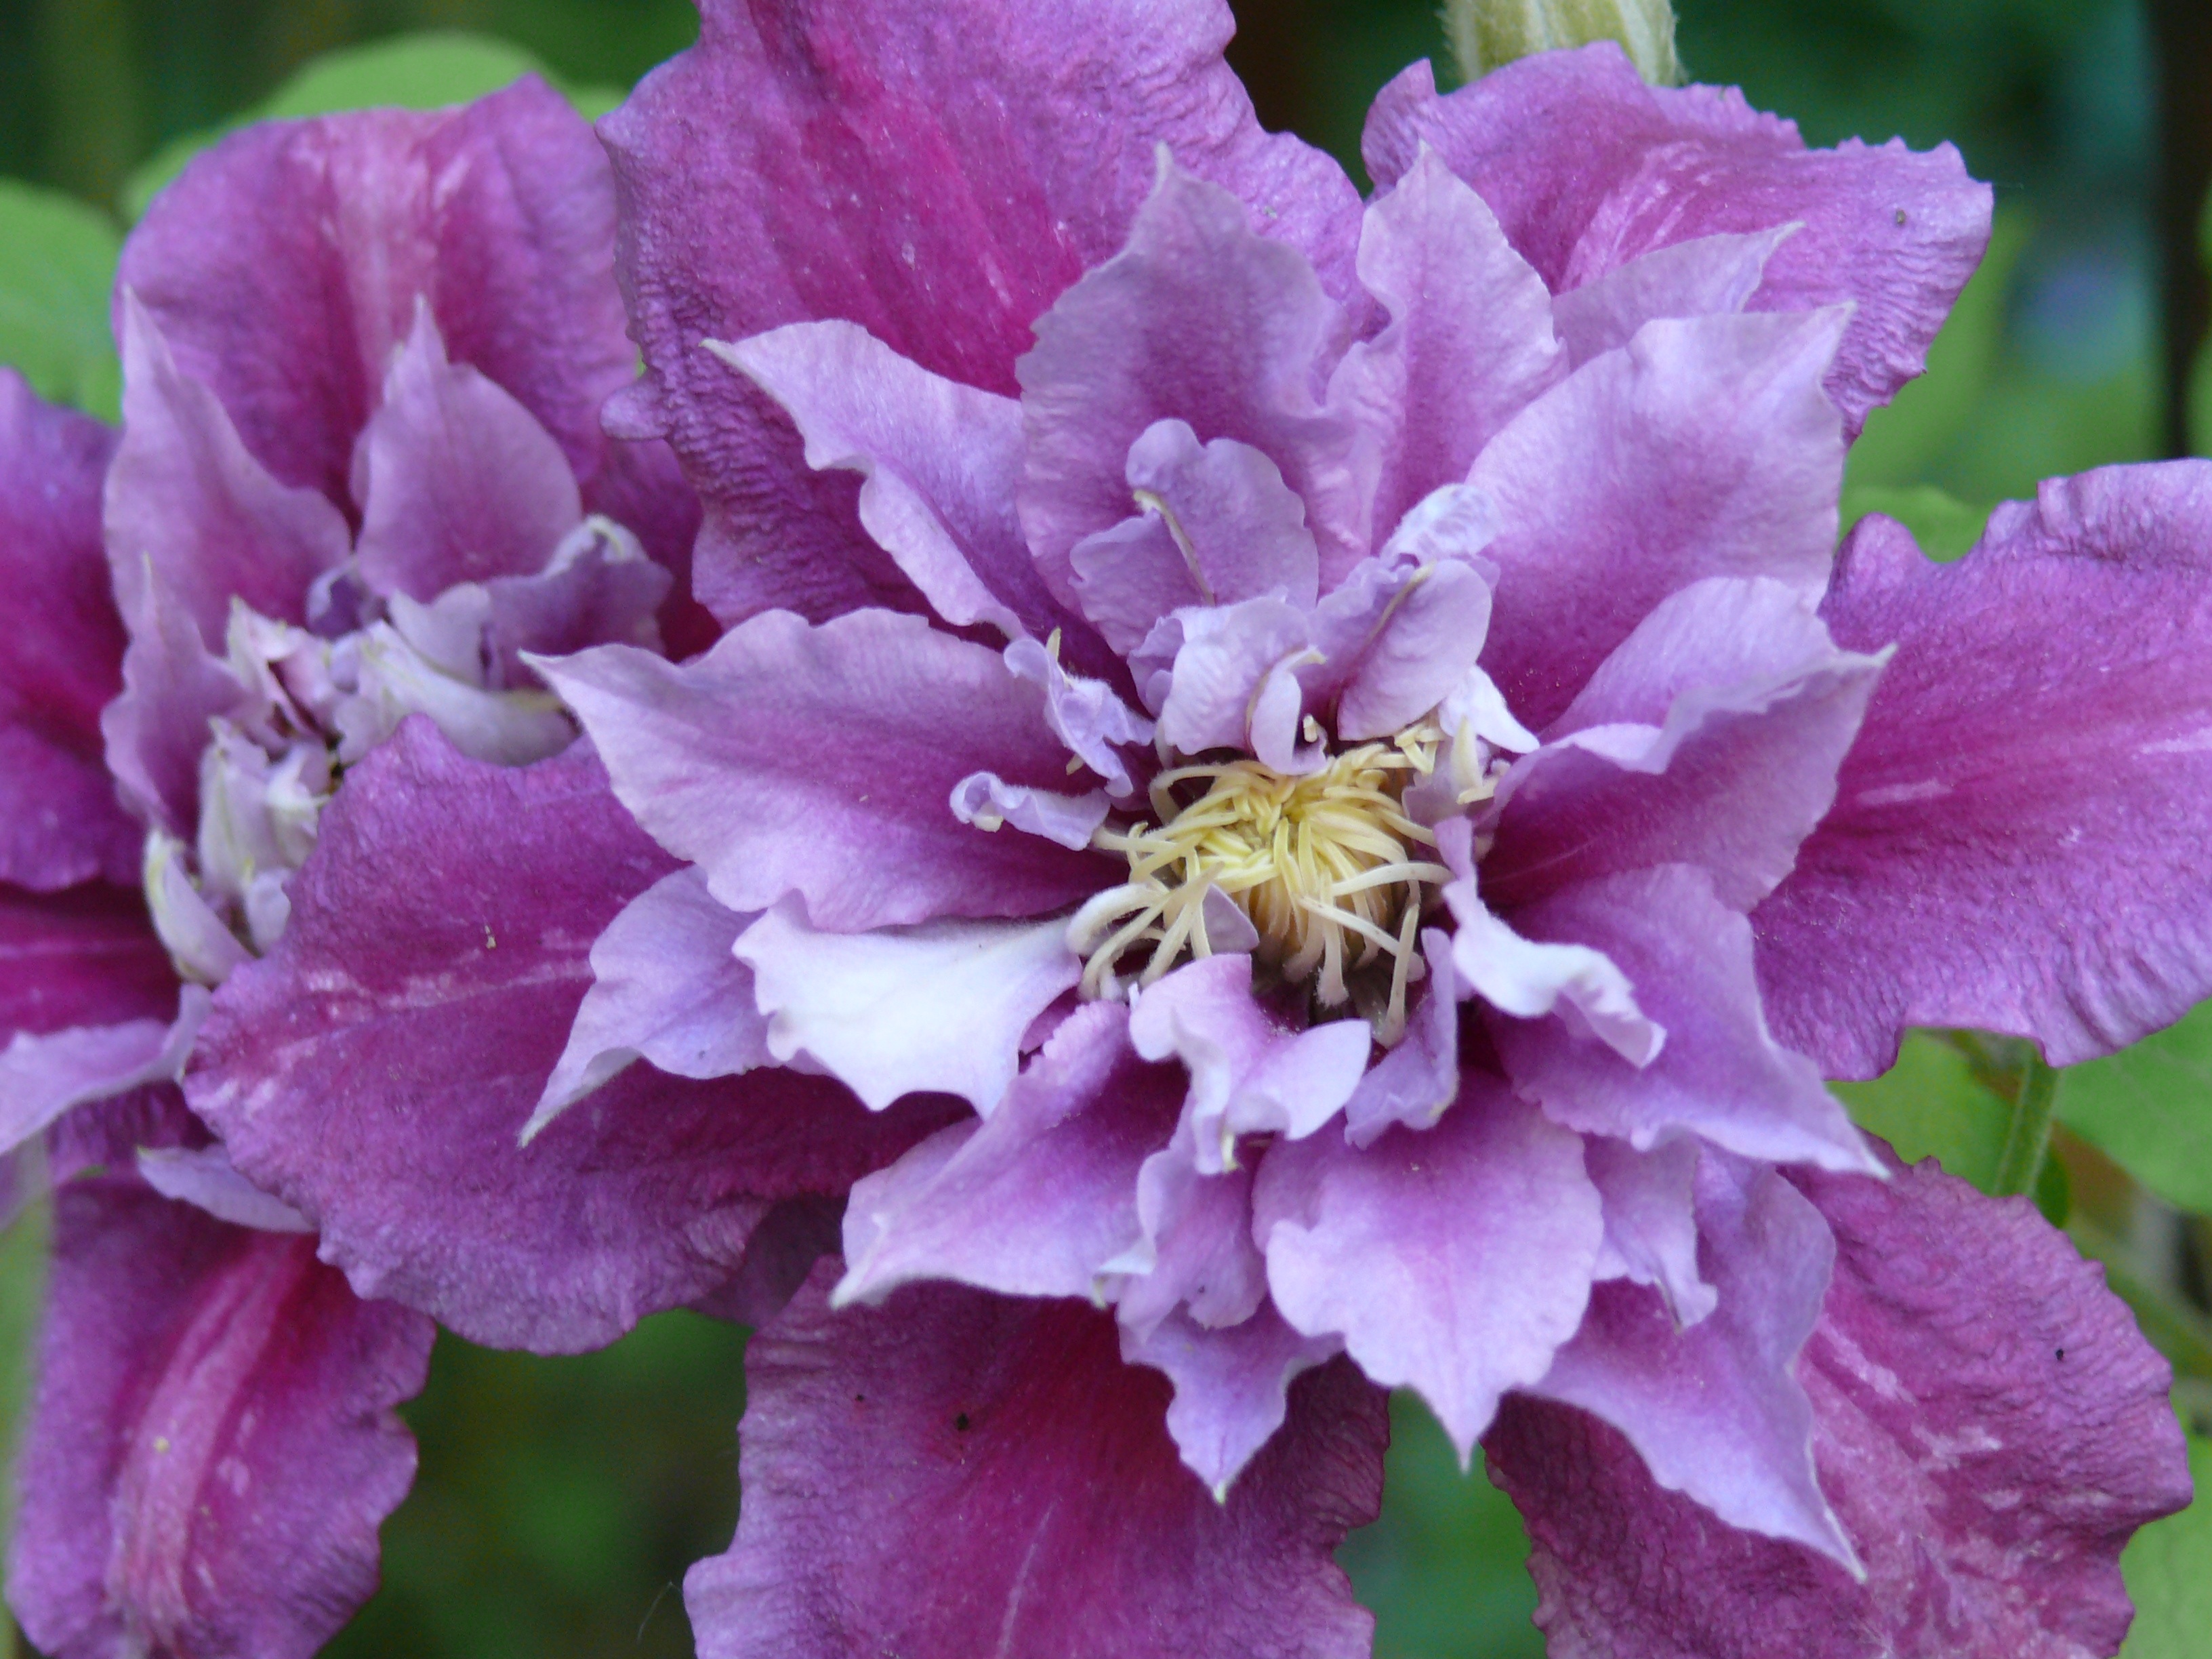
blossom, plant, flower, purple, petal, bloom, flora, shrub, clematis, macro photography, flowering plant, woody plant, land plant